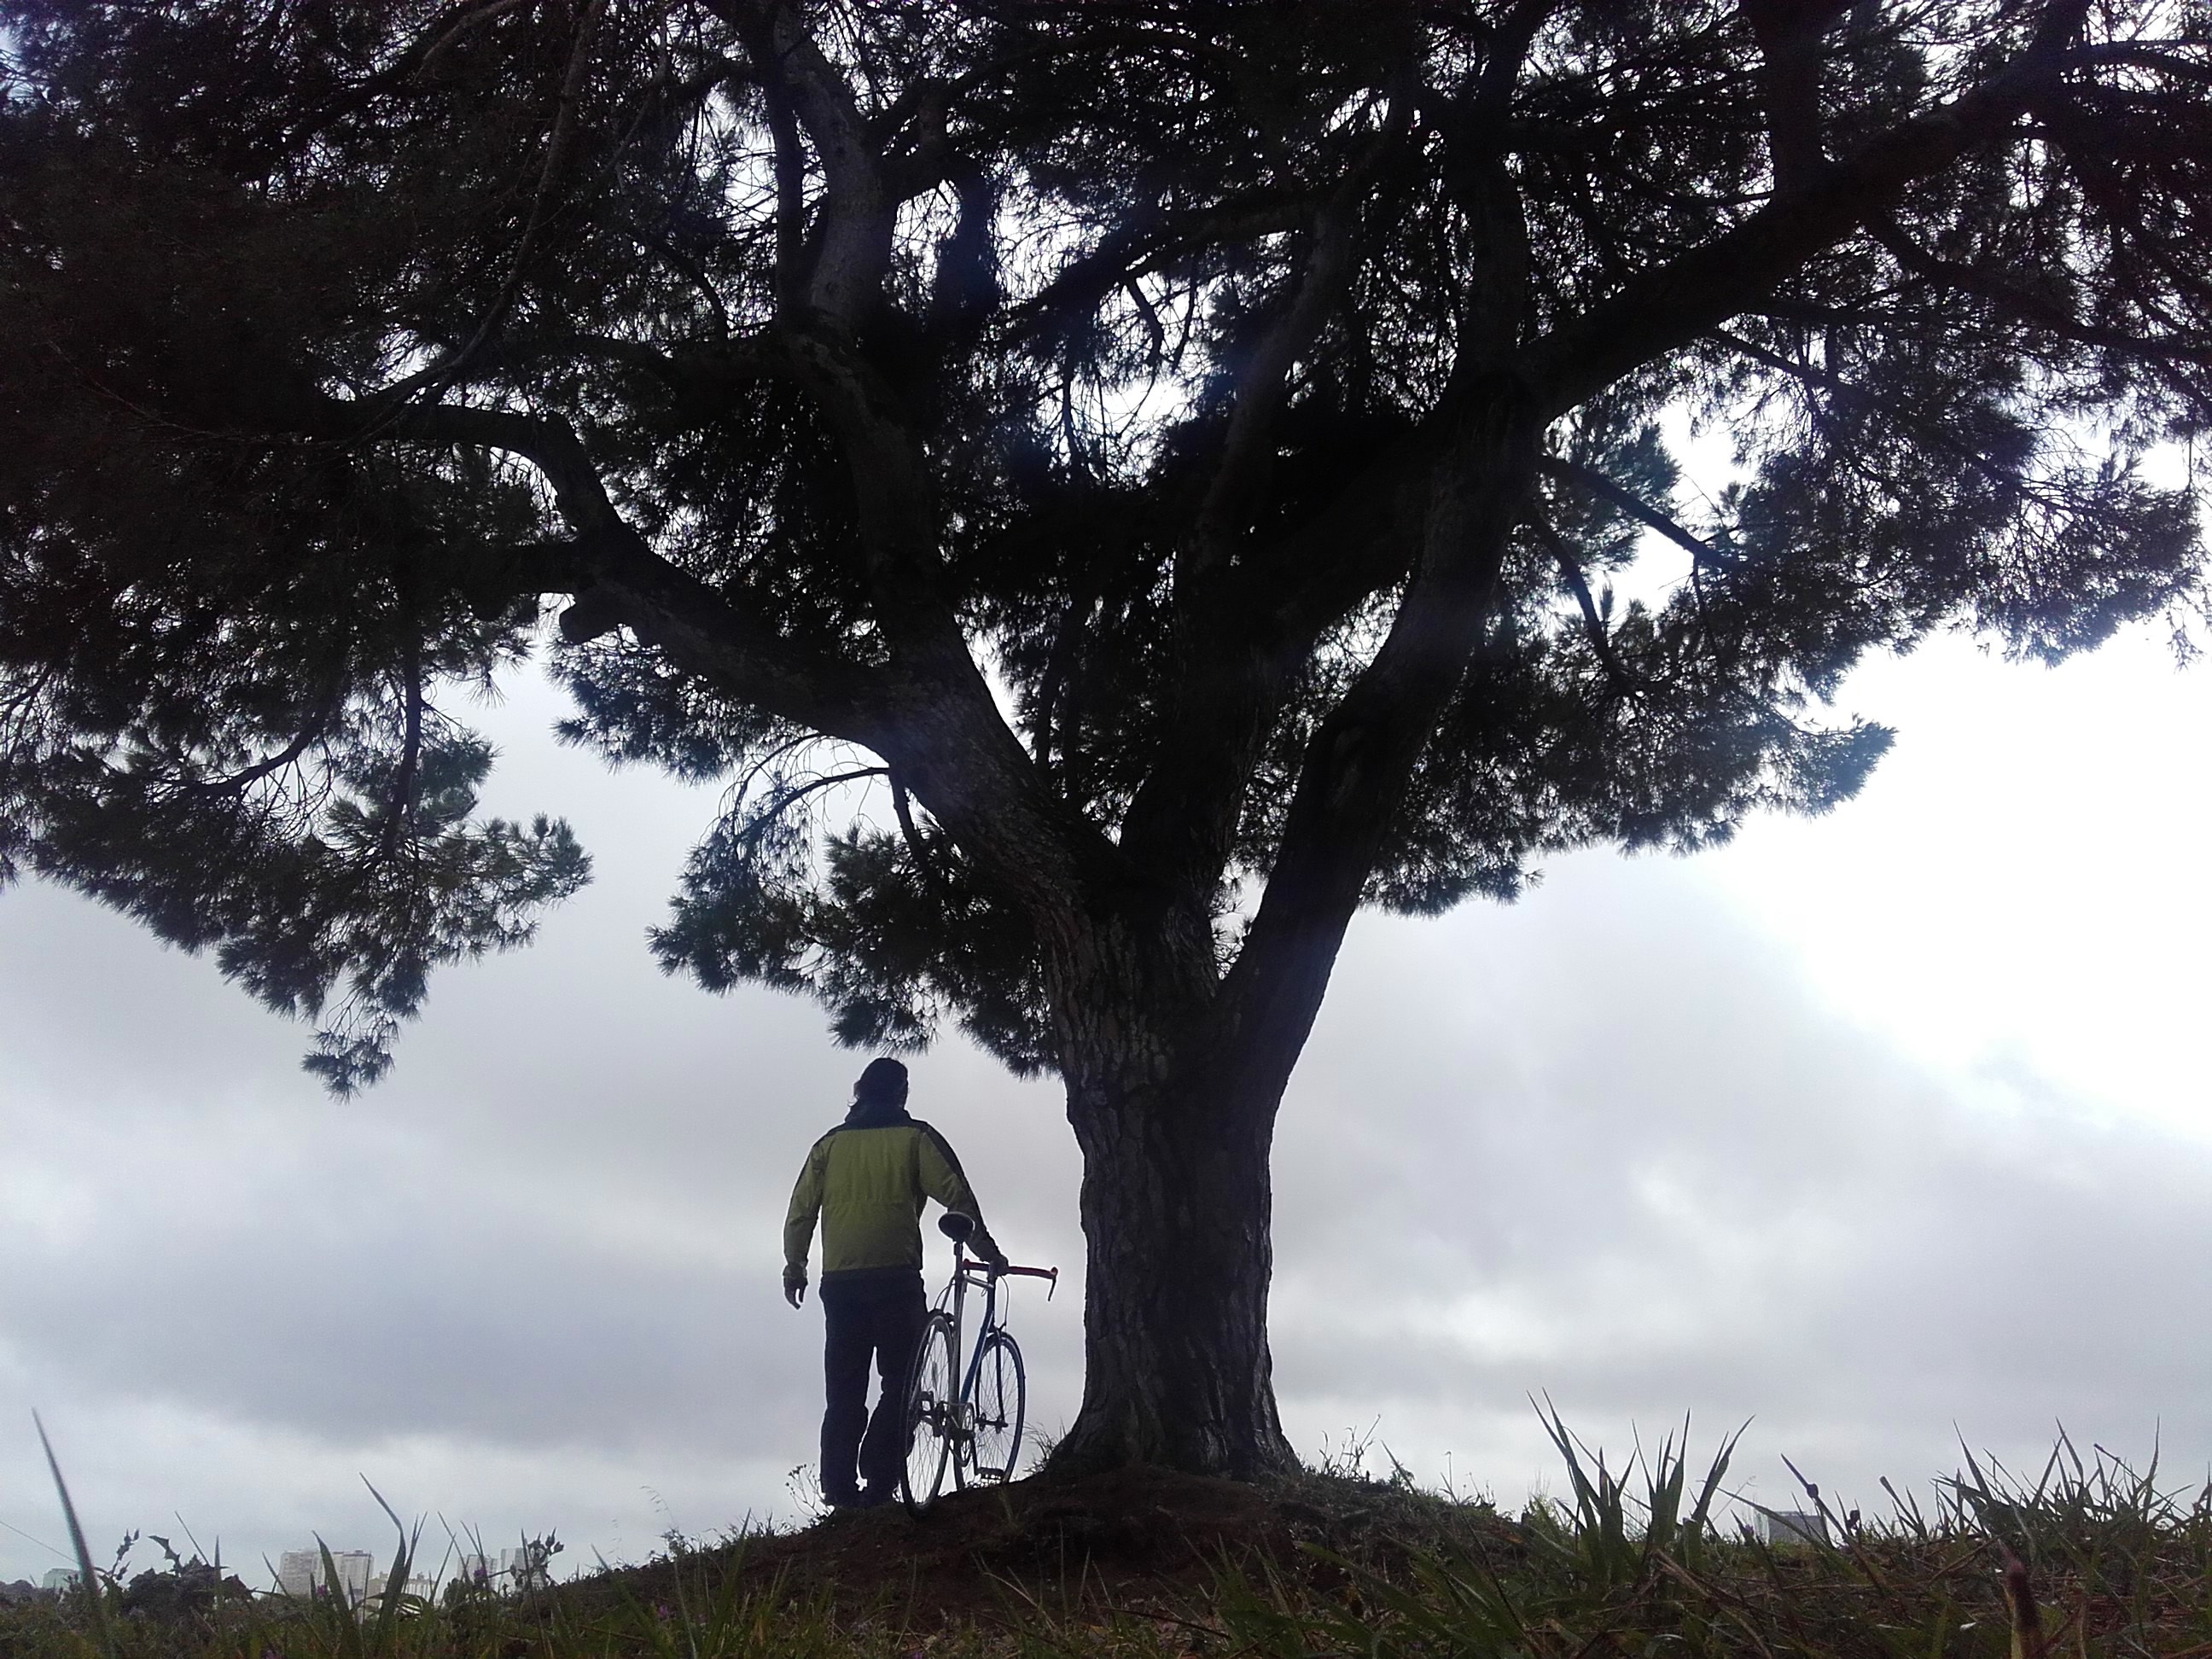
tree, nature, branch, plant, sky, flower, wind, woody plant, land plant